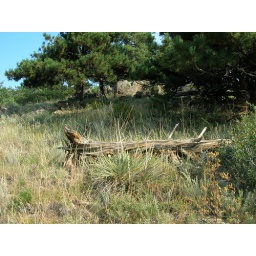
Dead tree in the grass